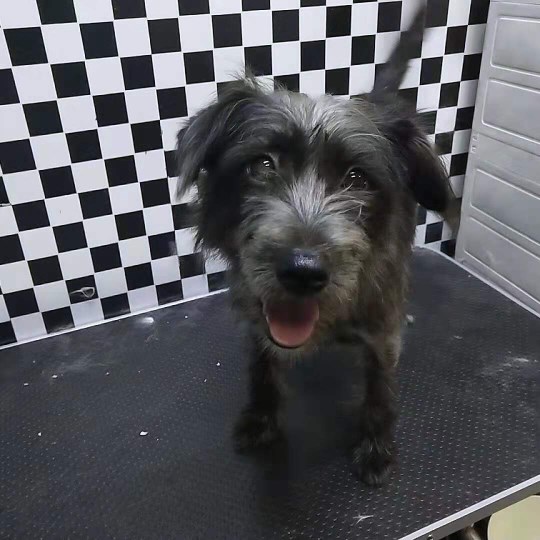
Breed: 2342-n000102-miniature_schnauzer